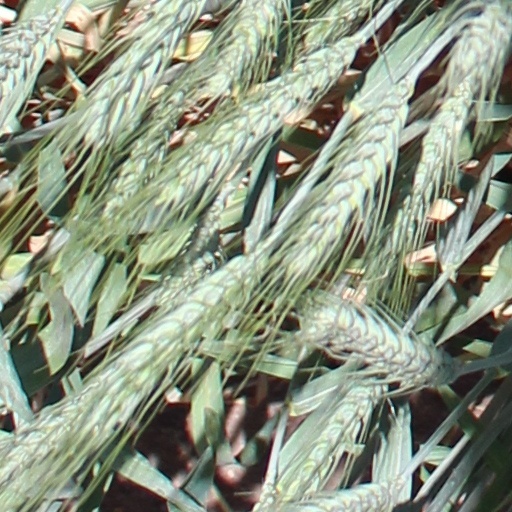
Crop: wheat